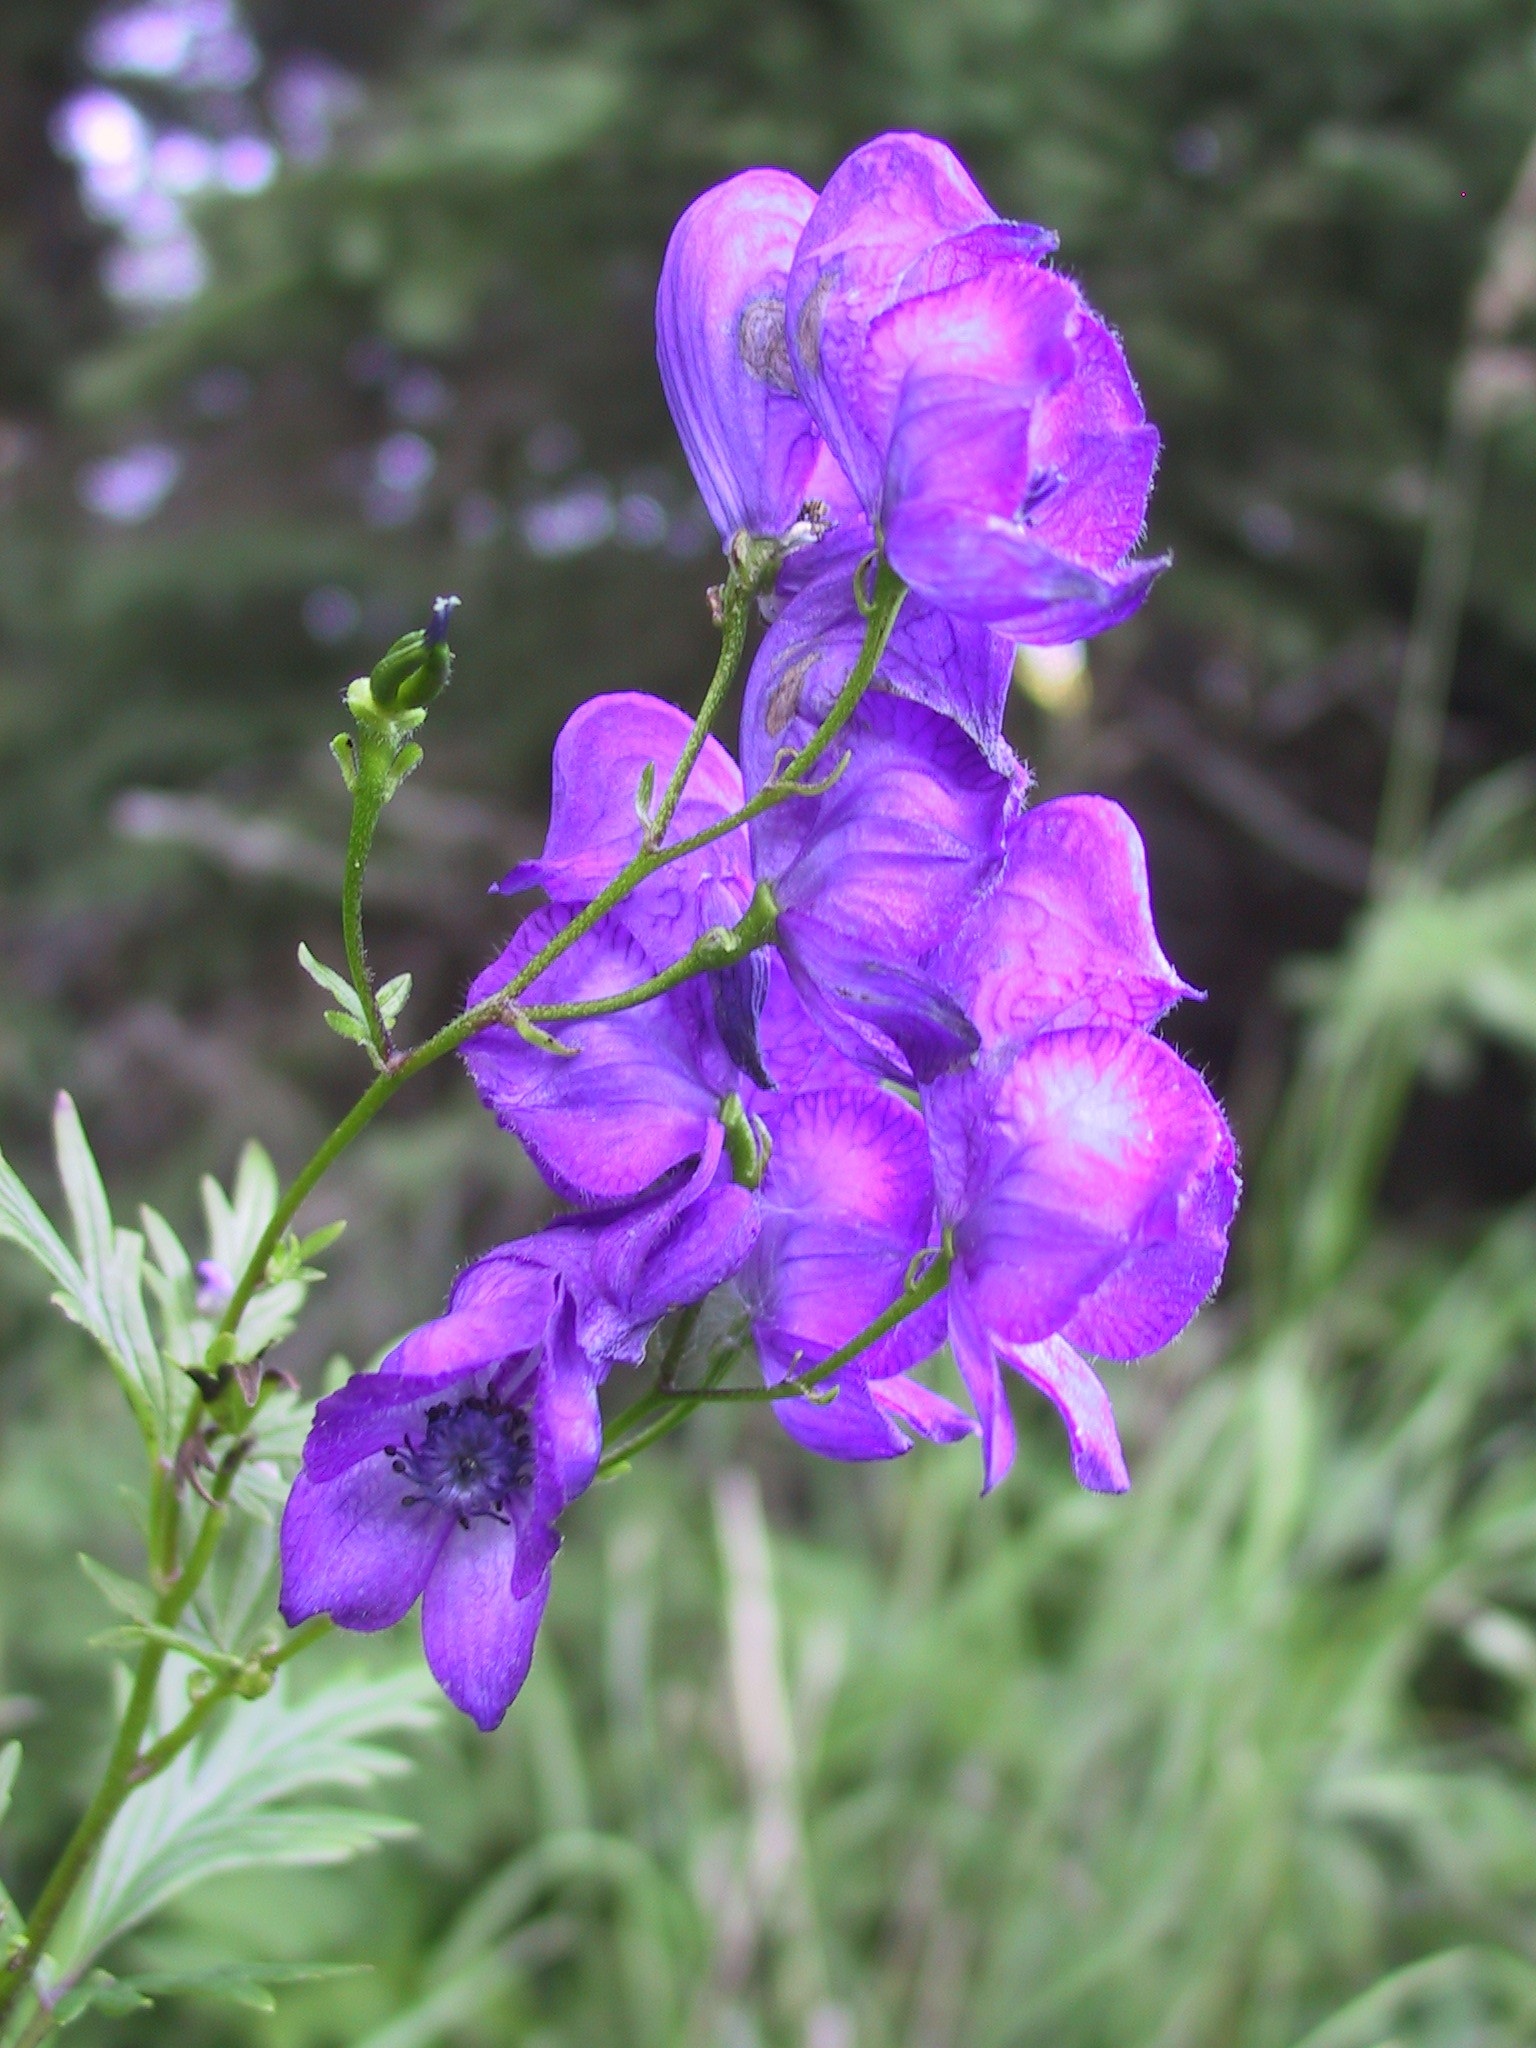
nature, blossom, plant, flower, purple, bloom, monk, botany, blooming, colorful, medicine, flora, wildflower, poison, poisonous, flowering plant, monkshood, bellflower family, land plant, everlasting sweet pea